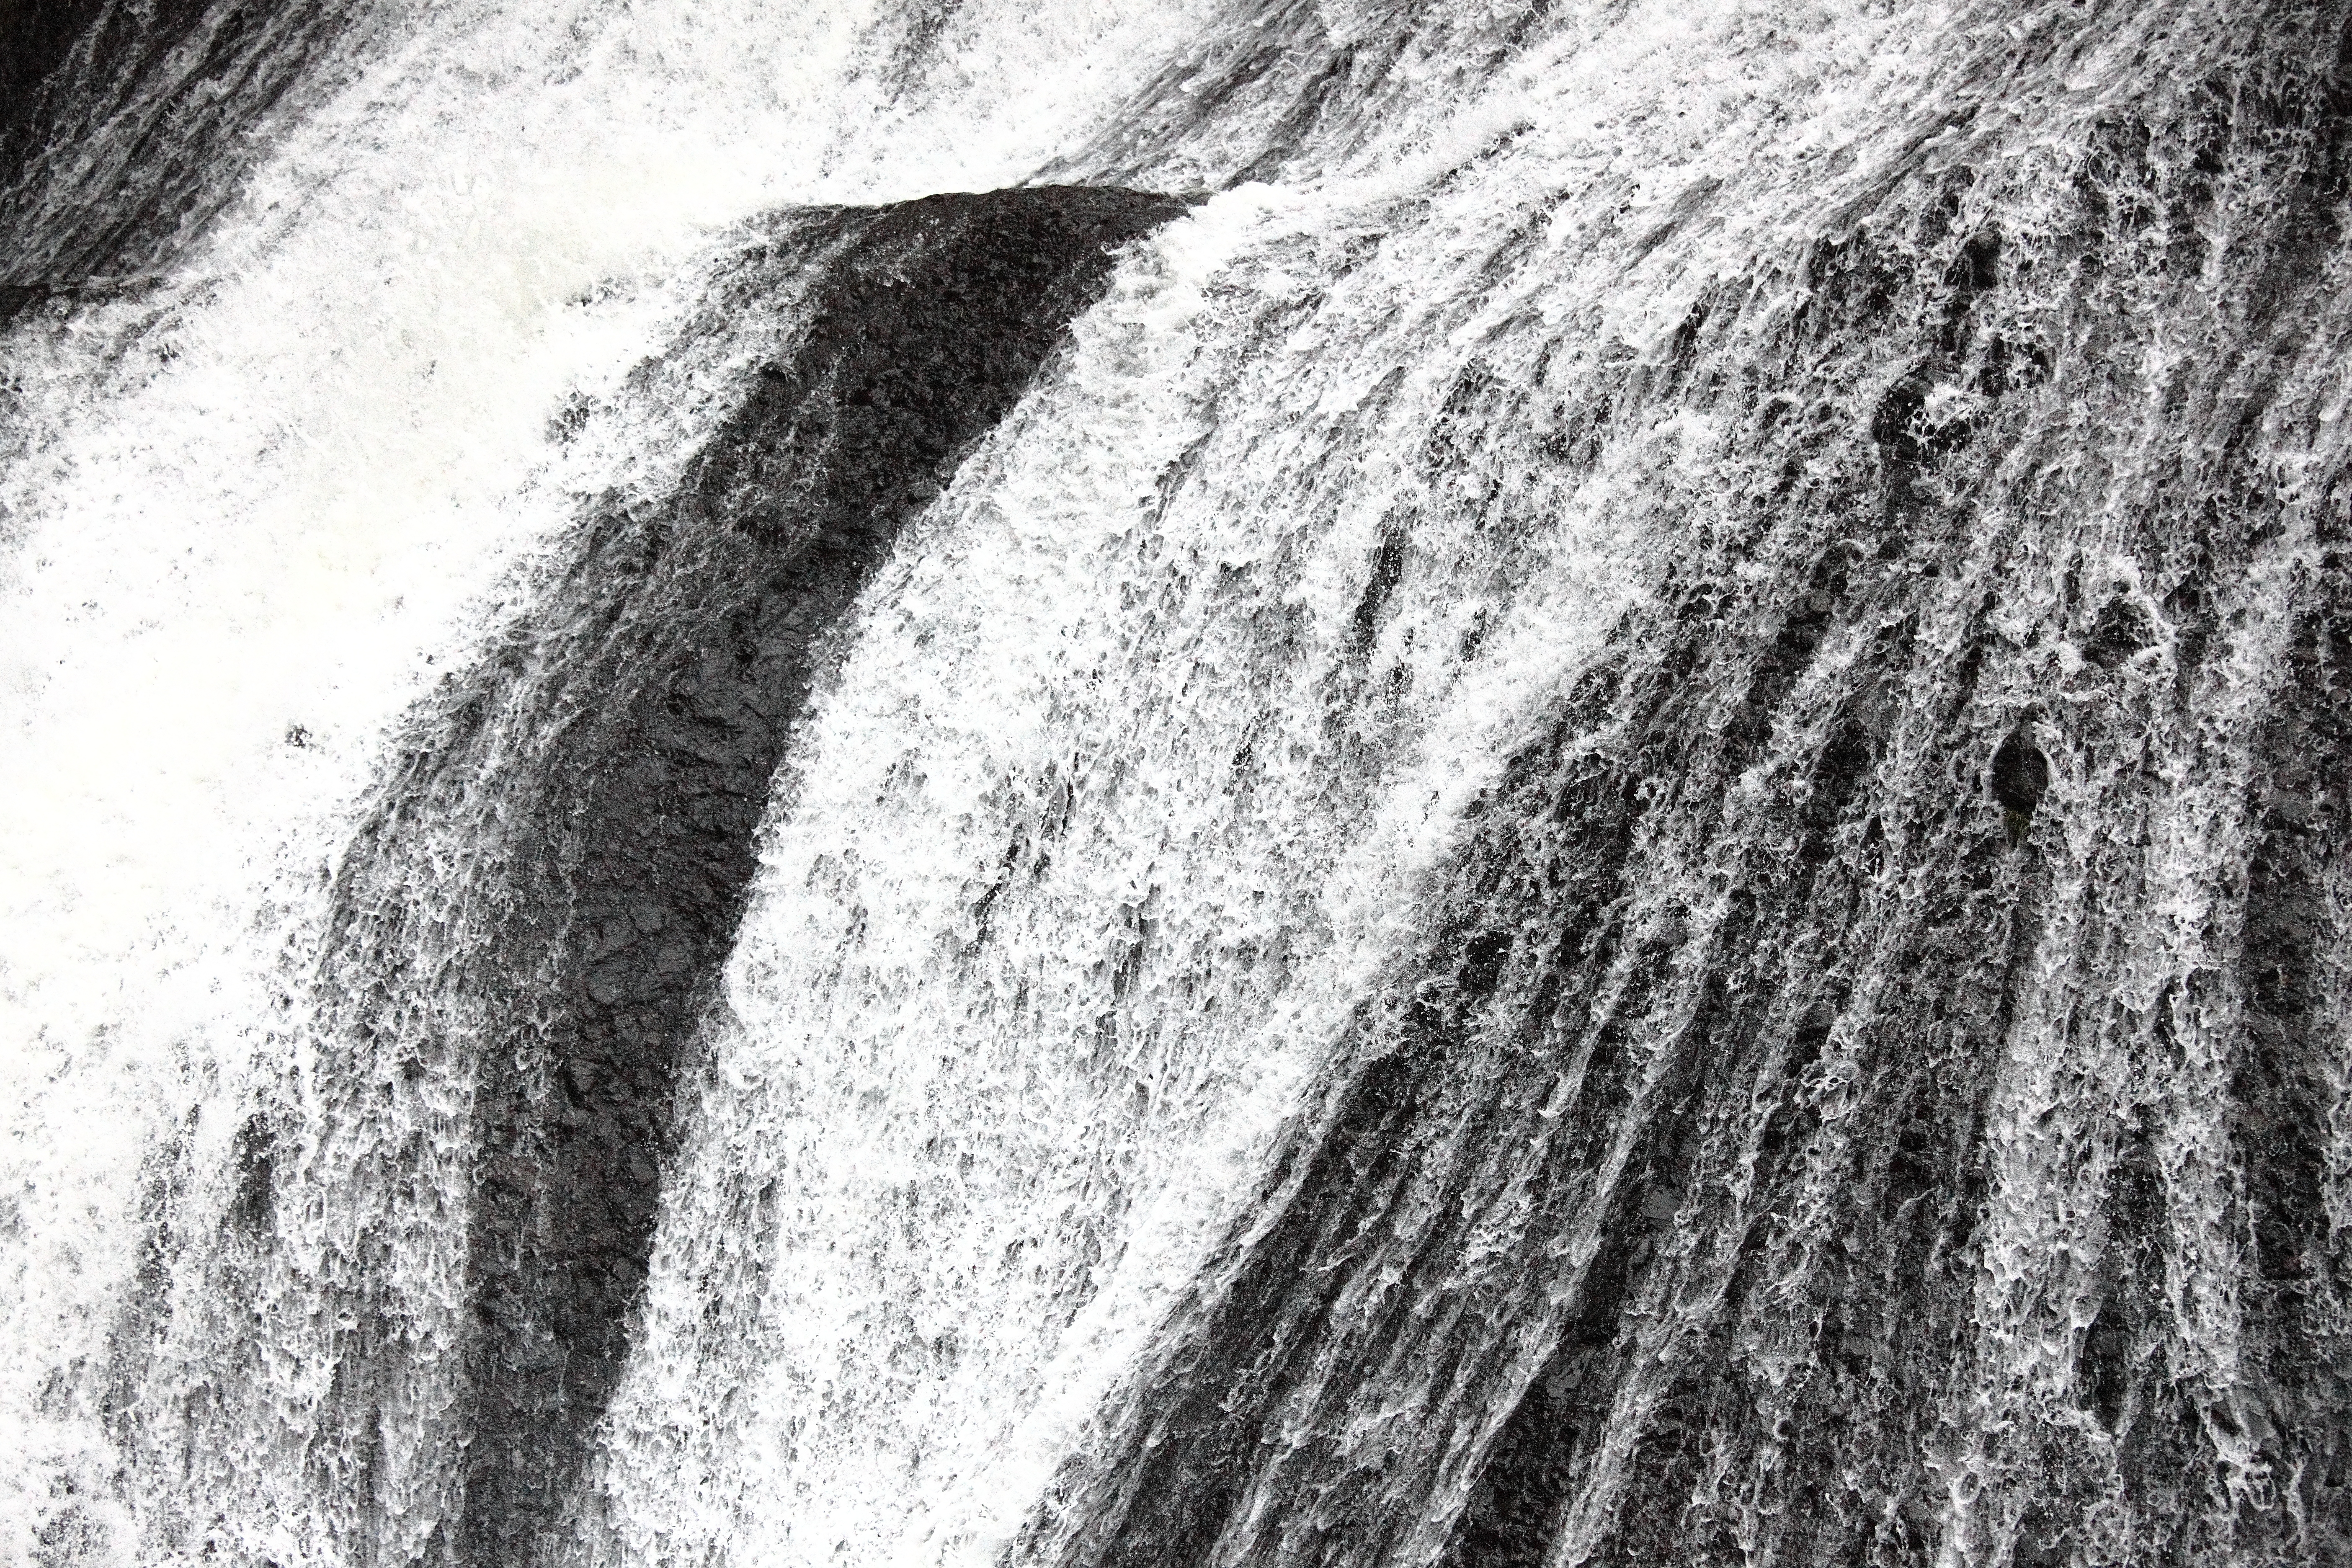
tree, rock, waterfall, black and white, texture, trunk, formation, high, canon, monochrome, material, eos, geology, 5d, hires, markii, hi, res, resolution, monochrome photography